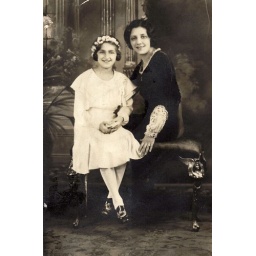
This is my grandma again... I think she is either a flower girl or in another church related dress.